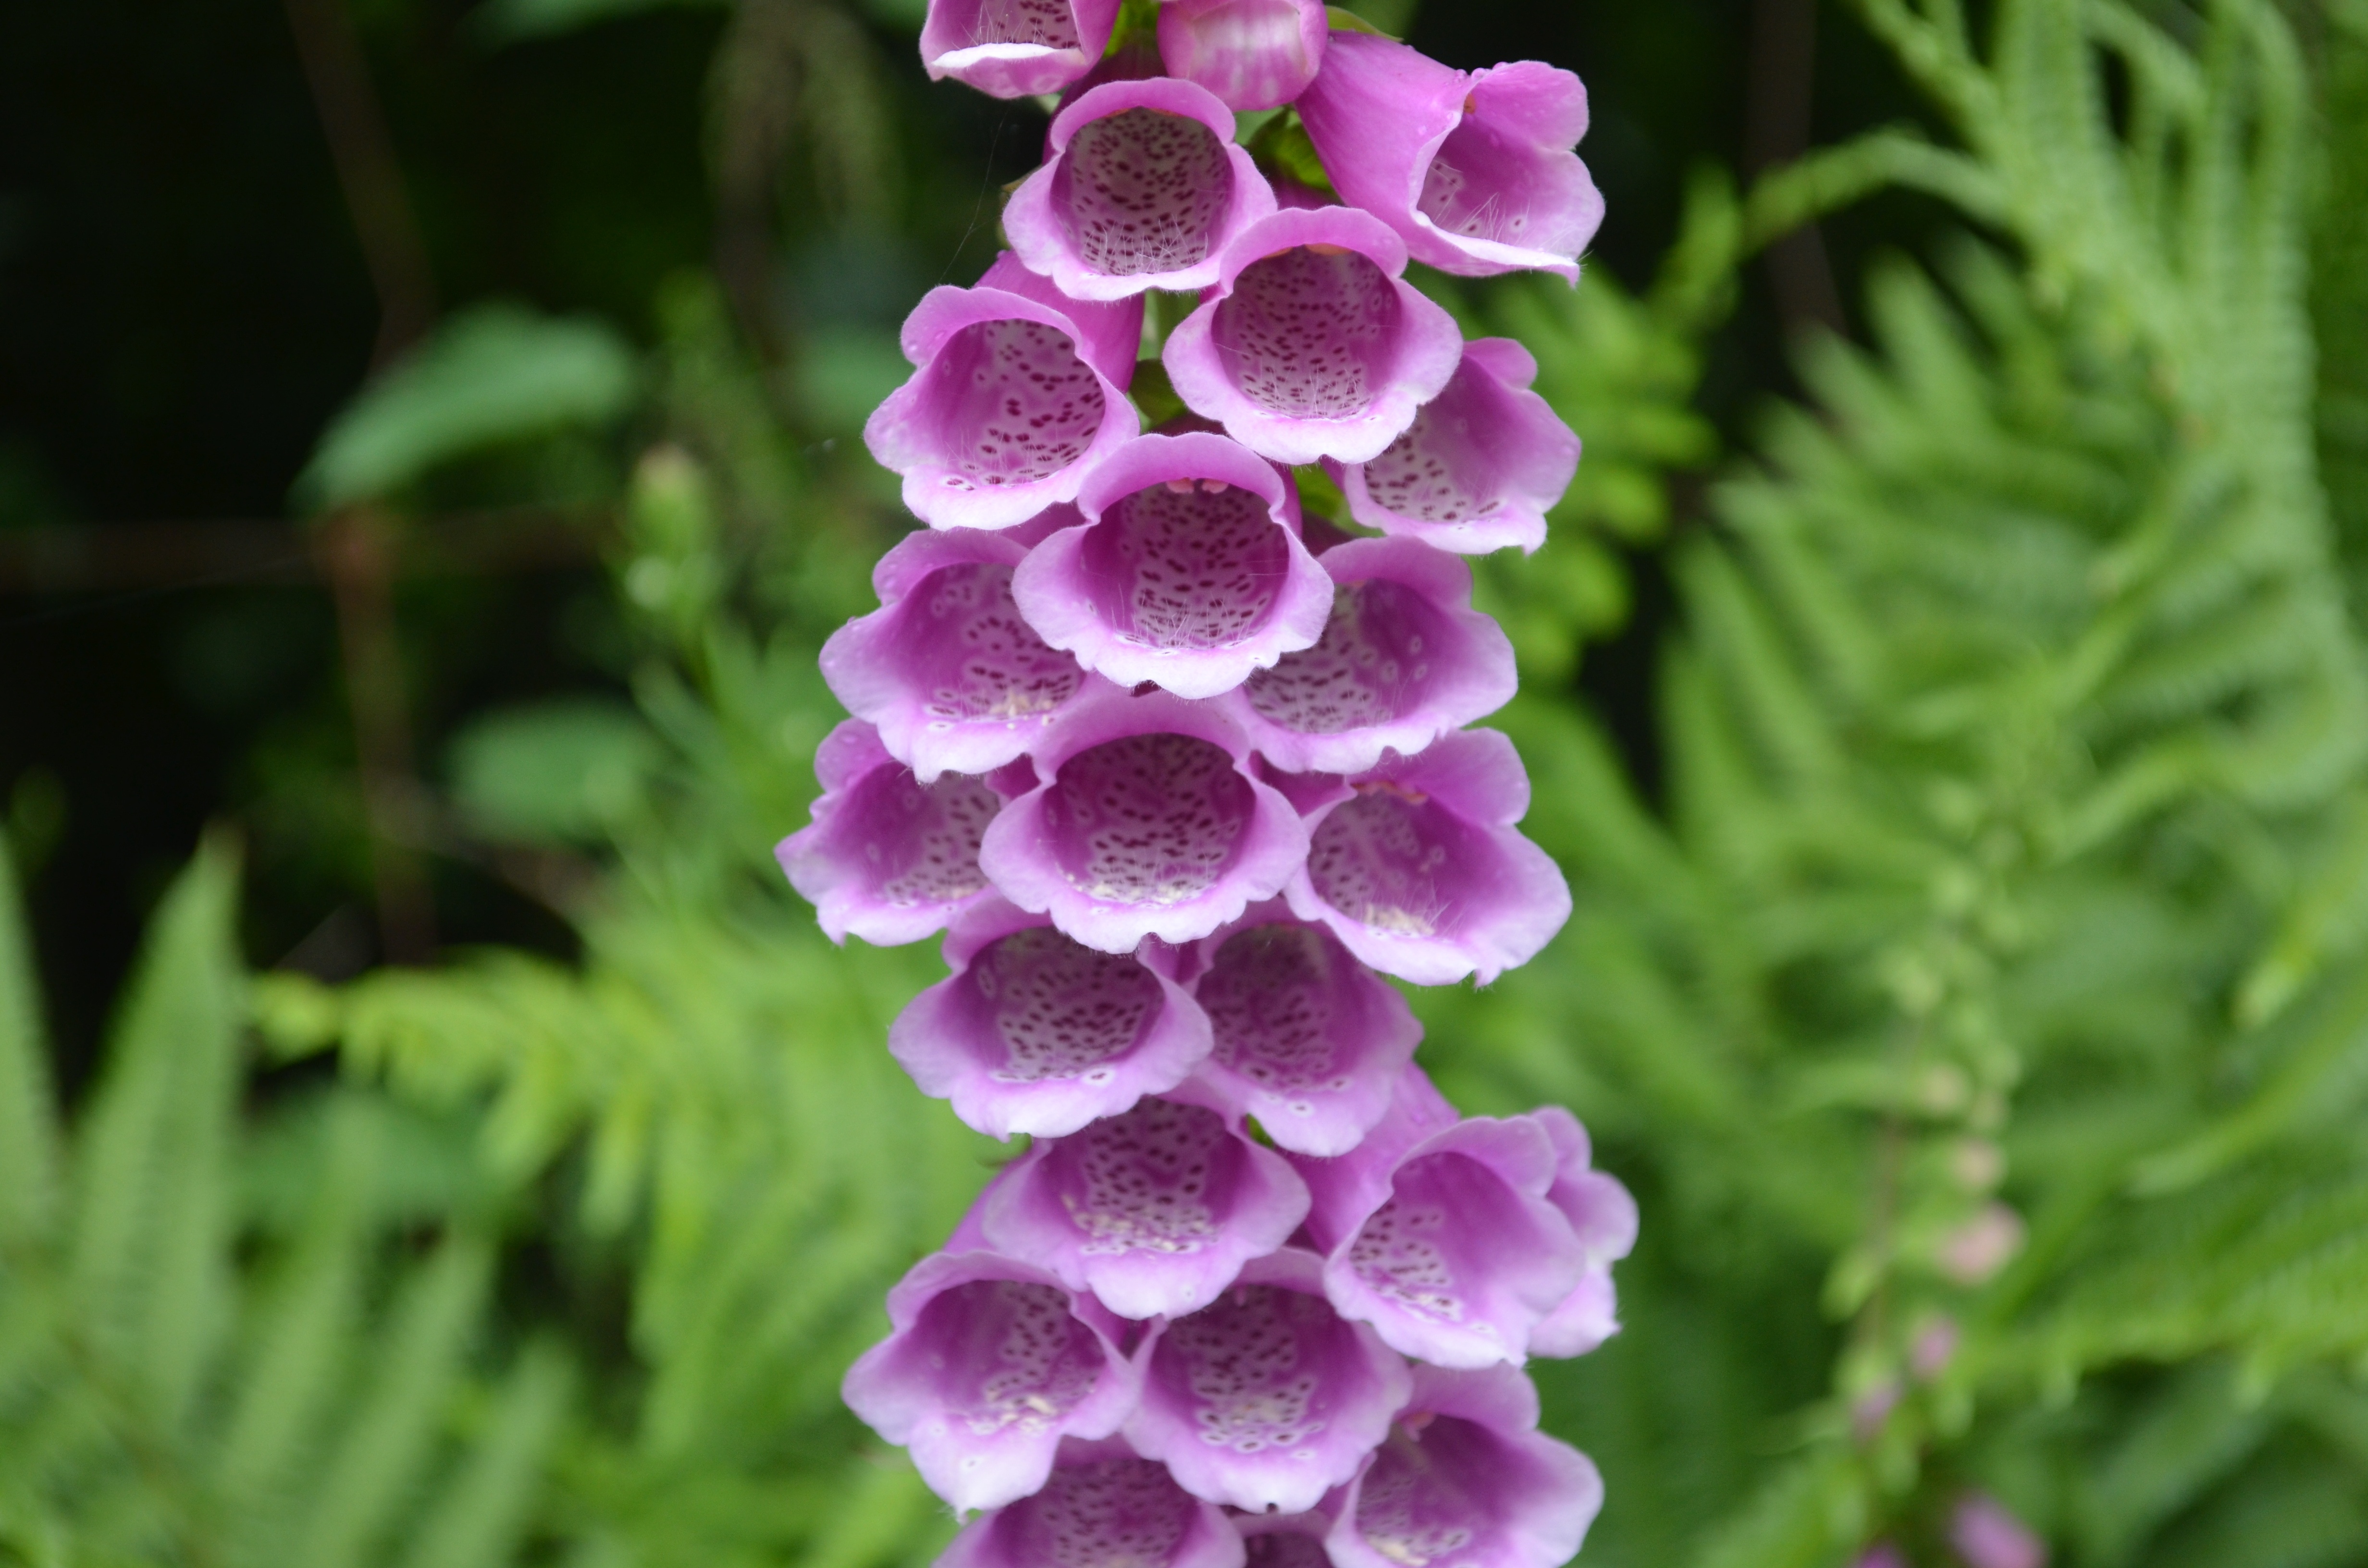
plant, flower, botany, pink, close, flora, fern, orchid, flowers, wild plant, toxic, digitalis, thimble, macro photography, flowering plant, common foxglove, land plant